KV63

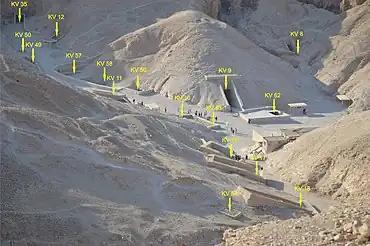
Image and mapping of Kings Valley tombs showing the location of KV63 relative to other tombs.

The discovery was made as the archaeological team was excavating the remains of 19th dynasty workmen's huts at the entrance to KV10, looking for evidence to clarify the succession of Amenmesse. The area around the huts had accumulated rubble from occasional flooding. Both Theodore M. Davis and Howard Carter had dug in the area in the early twentieth century, but had not removed these particular huts. While exploring a layer of dark rock, the dig came across chips of white stone (these being the last level excavated by Carter). Further exploration revealed a straight edge of cut stone, which turned out to be on the upper lip of a vertical shaft. Unfortunately, the discovery came at the end of the 2004–05 digging season, and further excavations were postponed until the team recommenced its work the following autumn.